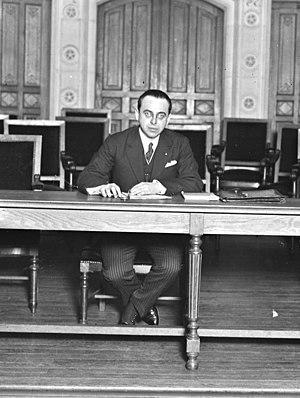
Cours du professeur Boris Mirkine-Guetzévitch, à Paris, le 26 janvier 1926 à la faculté de droit. Agence photographique
Boris Mirkine-Guetzévitch, né à Kiev le 1ᵉʳ janvier 1892, mort à Paris le 1ᵉʳ avril 1955, est un juriste et un professeur de droit russe. Il fut doyen de la Faculté de droit et des sciences politiques de l'École libre des hautes études de New York et professeur à l'Institut des hautes études internationales de l'Université de Paris.